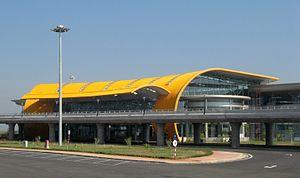
L'aéroport de Liên Khuong est un aéroport civil implanté dans le district de Đức Trọng, province de Lâm Đồng, au Viêtnam. Il est situé à environ 30 km au sud de Da Lat. Il peut accueillir des avions de transport régional type Fokker 70 ou ATR 72, et des petits jets du type A 320.
Đà Lạt, orthographié aussi Dalat, est une ville des hauts plateaux du centre du Viêt Nam, capitale de la province de Lâm Đồng.